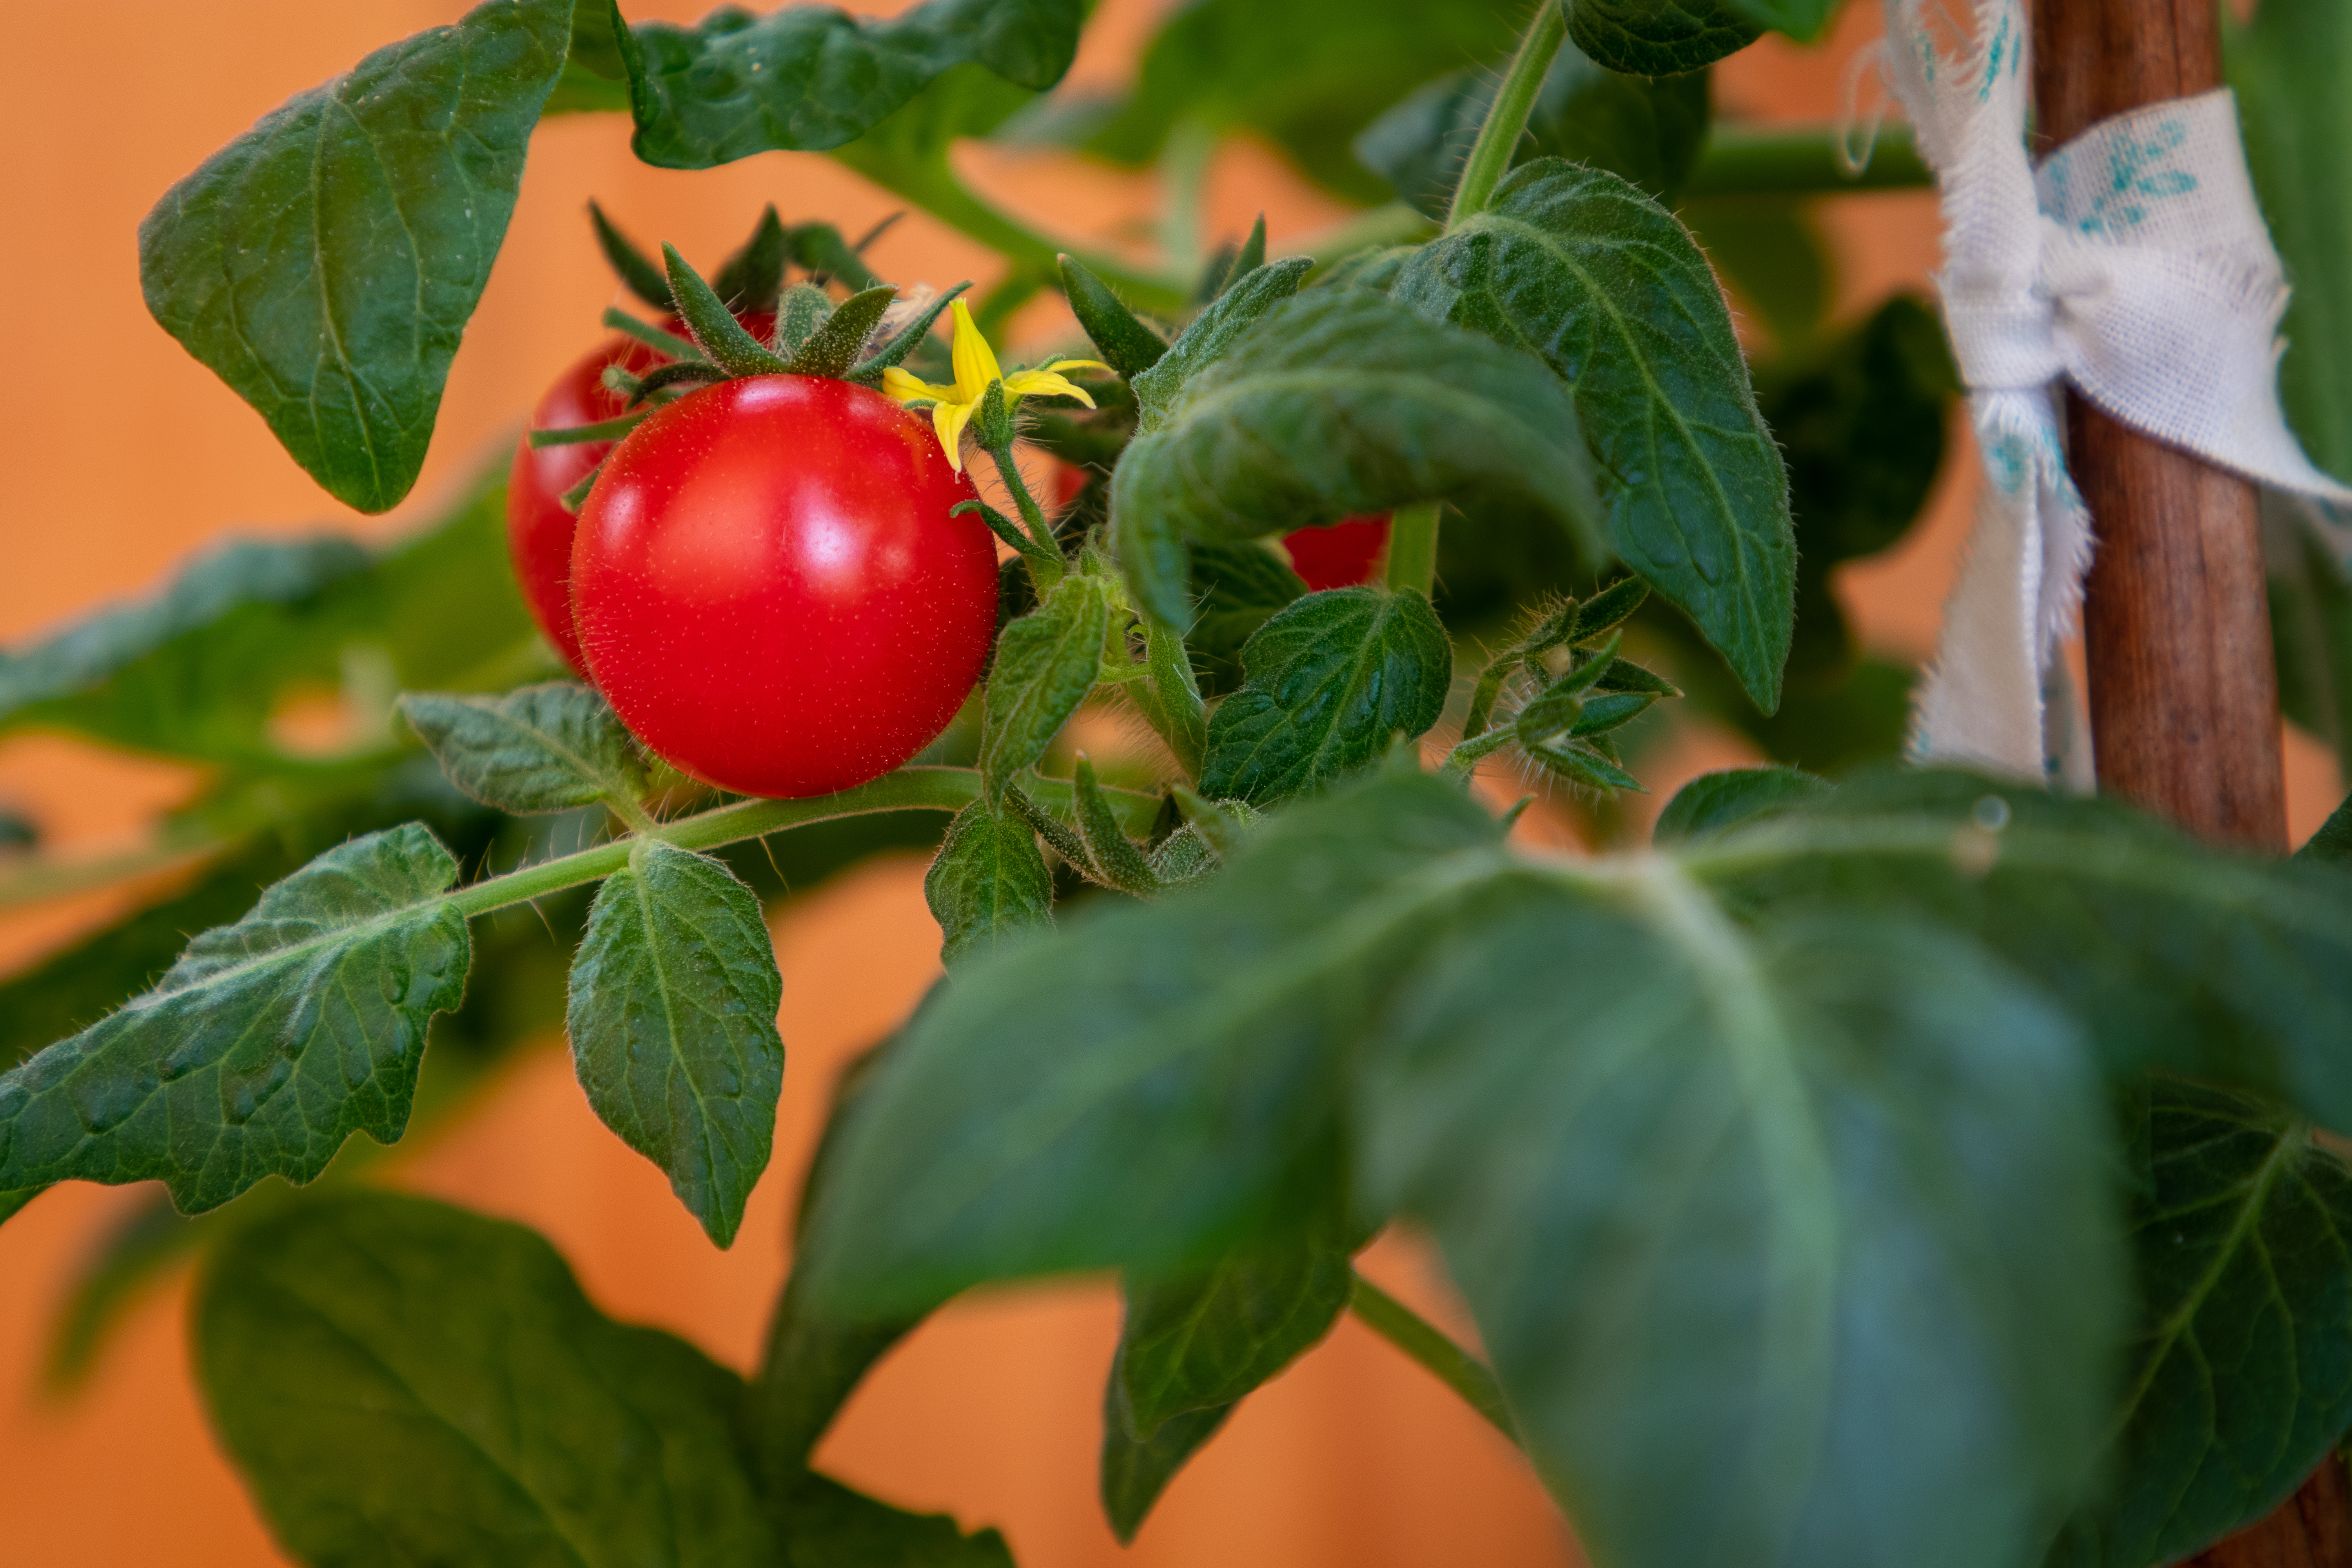
tomatoes, vegetables, garden, leaves, food, healthy, fresh, tomato, nutrition, vitamins, summer, village, harvest, raw materials, plants, nature, produce, leaf, vegetable, natural foods, fruit, whole food, ingredient, local food, vegan nutrition, flowering plant, bush tomato, plum tomato, nightshade family, solanum, Superfruit, fruit tree, plant stem, annual plant, berry, cherry tomatoes, perennial plant, accessory fruit, acerola family